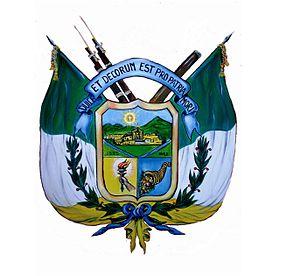
Timbío est une municipalité située dans le département de Cauca, en Colombie.